History of the Northwest Territories

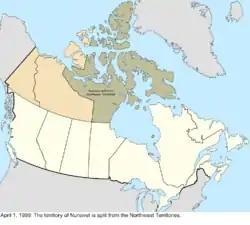
Map of Canada in 1999. The shaded area of the map was split from the Northwest Territories in 1999 to form the new territory of Nunavut.

In 1906, the official name dropped the hyphen, changing to "Northwest Territories". On May 15, 1912, parts of the Northwest Territories were given to Manitoba, Ontario, and Quebec.